Kulpahar

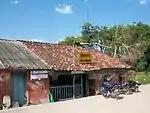
Kulpahar Railway Station

Major Trains connecting Kulpahar with rest of the country are 11107/11108 Bundelkhand Exp, 12175/12176 Gwalior-Howrah Chambal Exp, 12177/12178 Mathura-Howrah Chambal Exp, 12189/12190 Mahakoshal Exp, 11069/11070 Tulsi Exp and 12447/12448 Uttar Pradesh Sampark Kranti Exp, 19665/19666 Intercity Exp, 22447/22448 Khajuraho Link Exp.